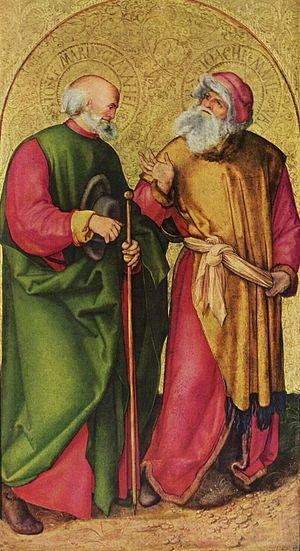
Joseph est un personnage juif qui apparaît pour la première fois dans l'Évangile selon Matthieu et dans l'Évangile selon Luc : il s'agit de passages sans doute ajoutés ultérieurement et appelés les évangiles de l'enfance de Jésus. Joseph apparaît aussi dans un texte plus tardif, le Protévangile de Jacques, composé au milieu du IIᵉ siècle ; cette version est incompatible par certains aspects avec celle des évangiles canoniques.